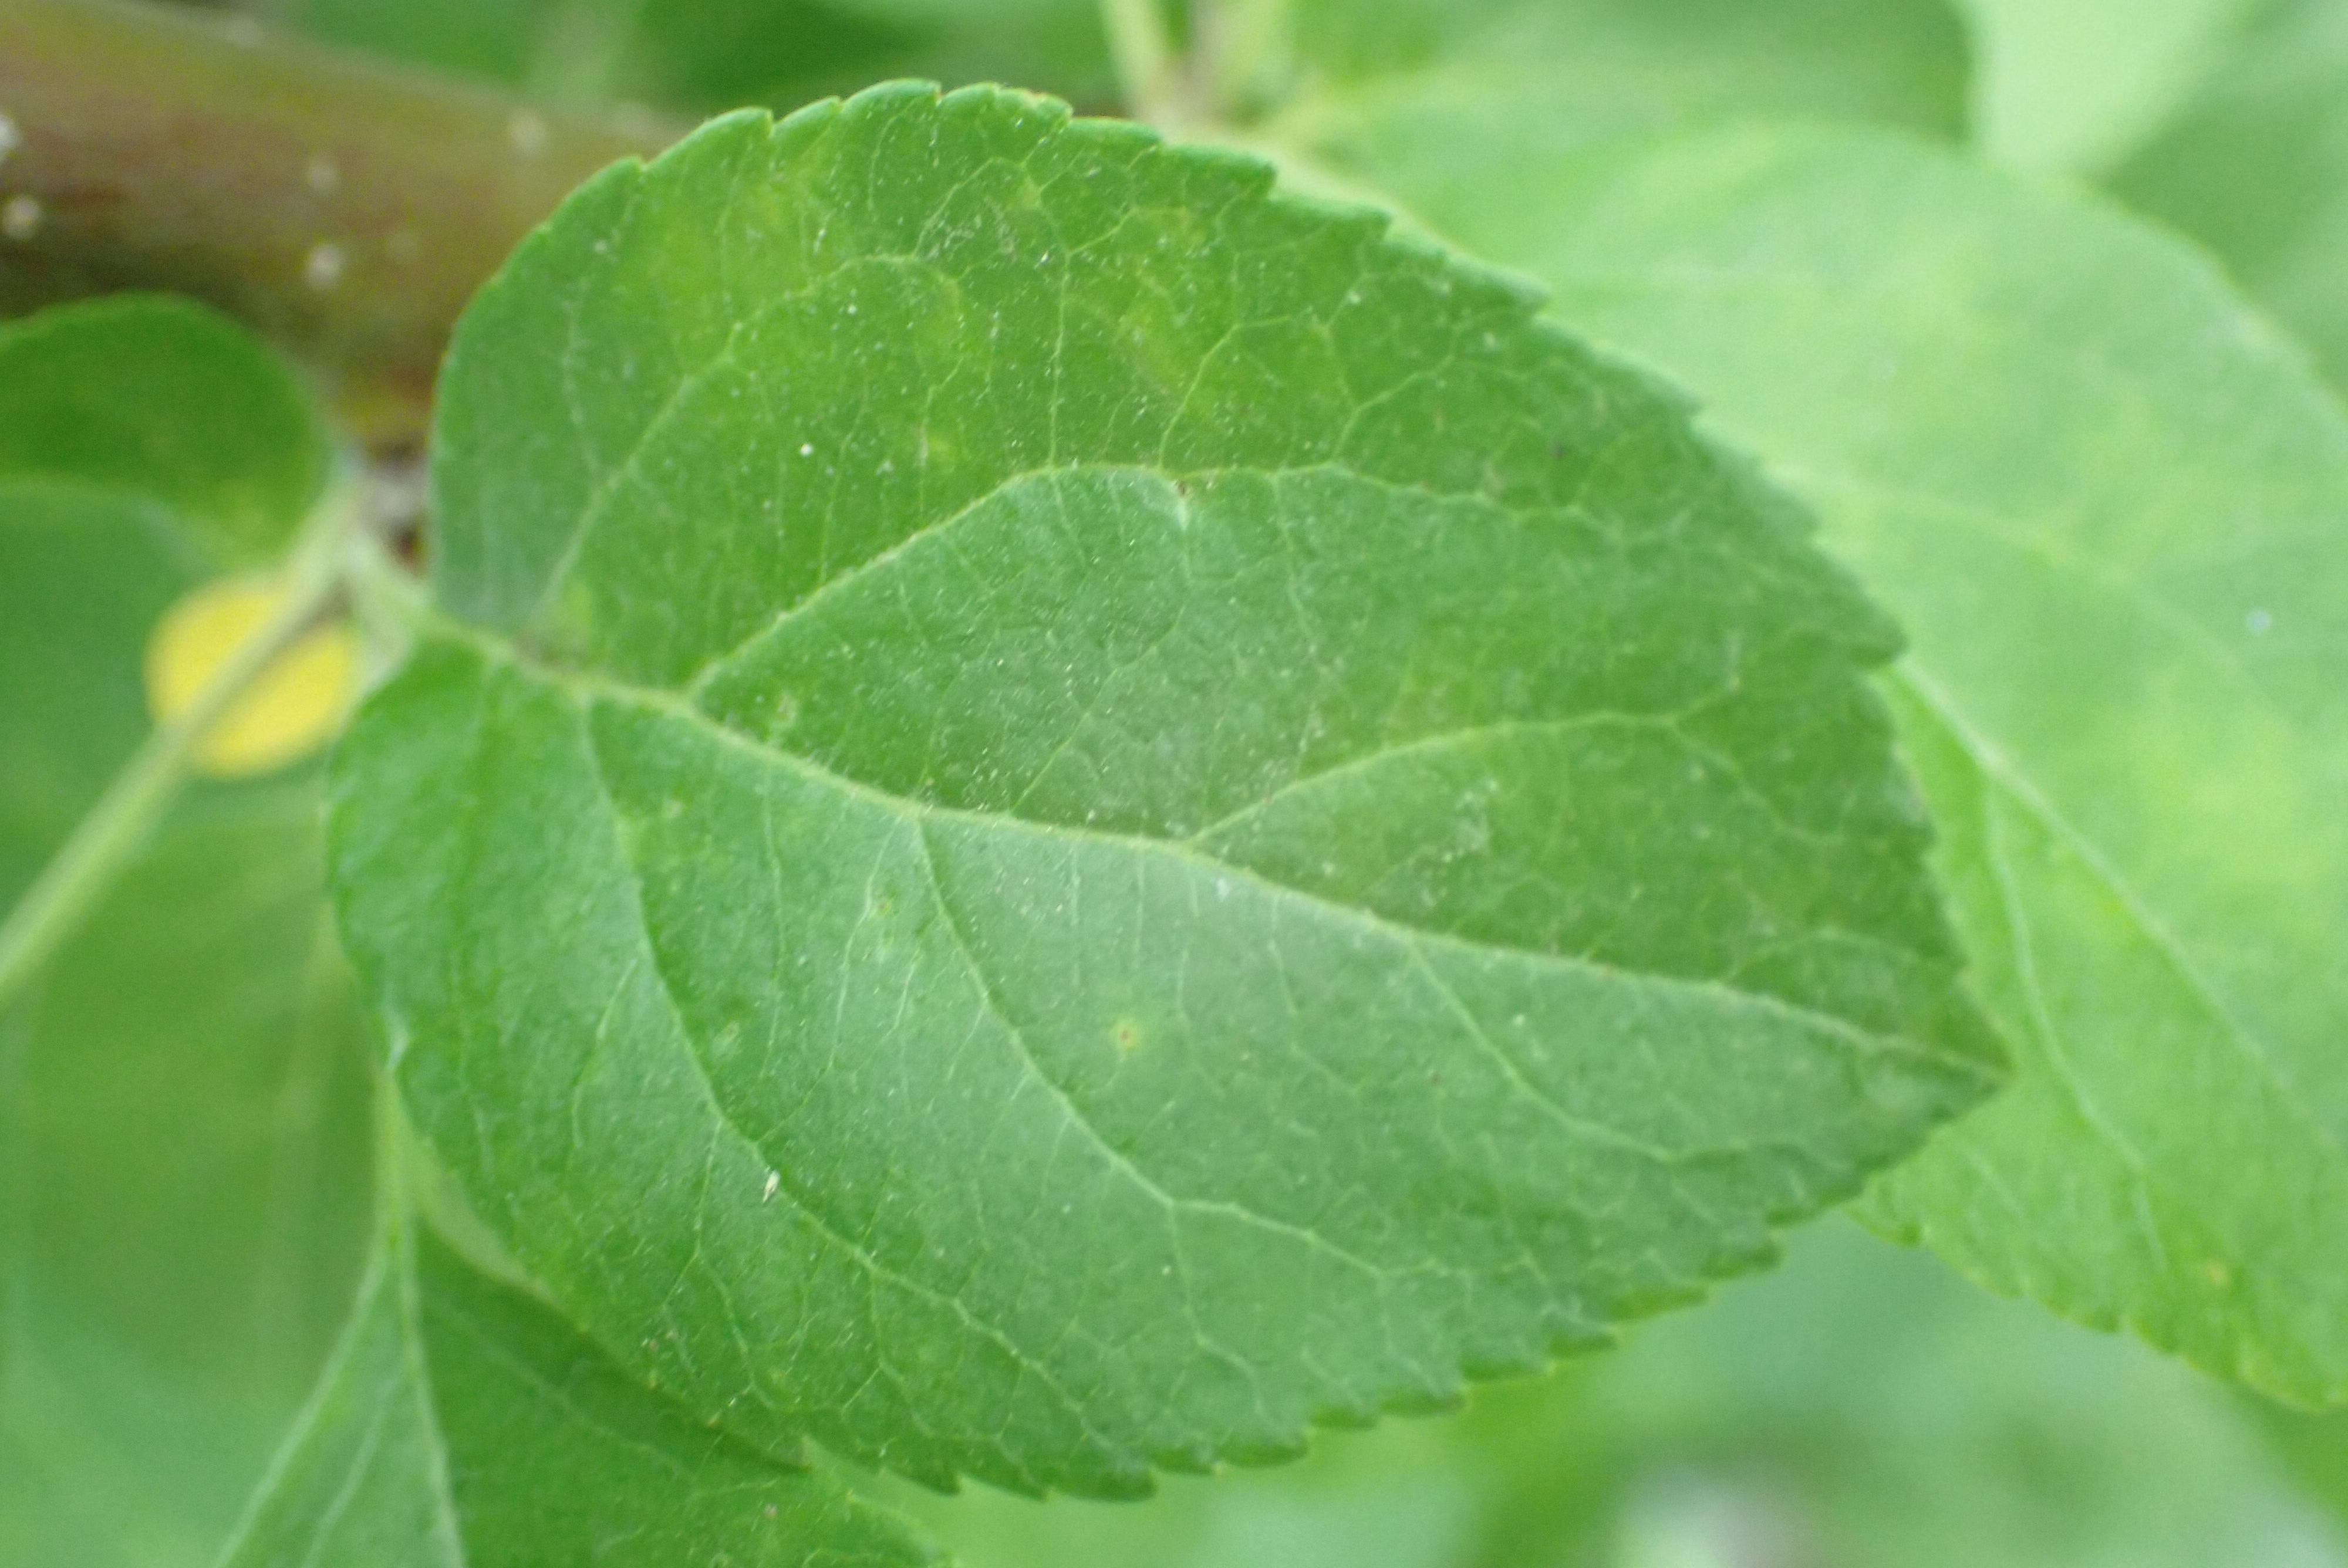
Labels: scab